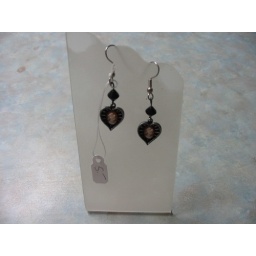
Camaro orange around camaro, silver plated brass 6mm black swarovski crystal.